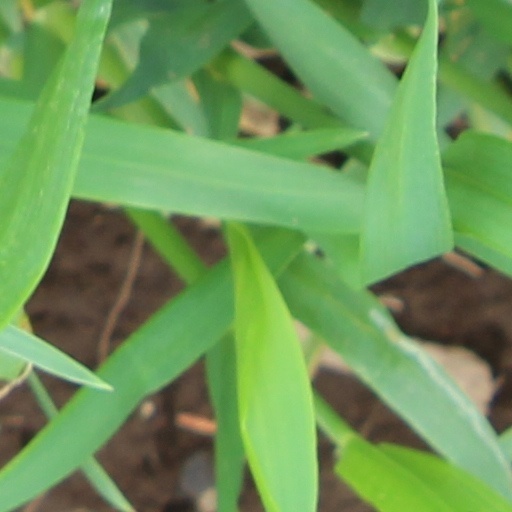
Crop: wheat